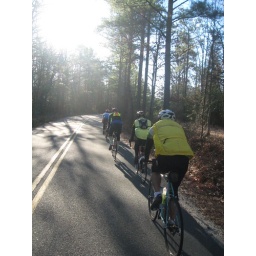
A nice example of the relatively flat roads surrounded by pine trees